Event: Nepal Earthquake
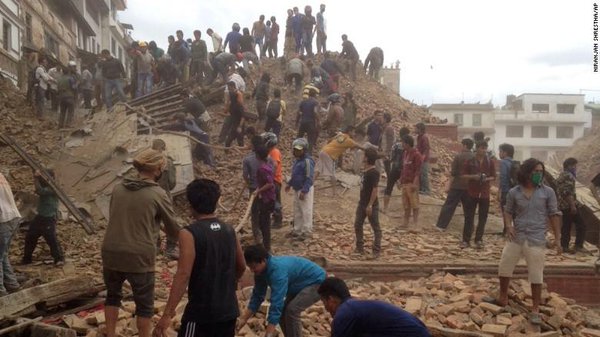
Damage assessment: damage